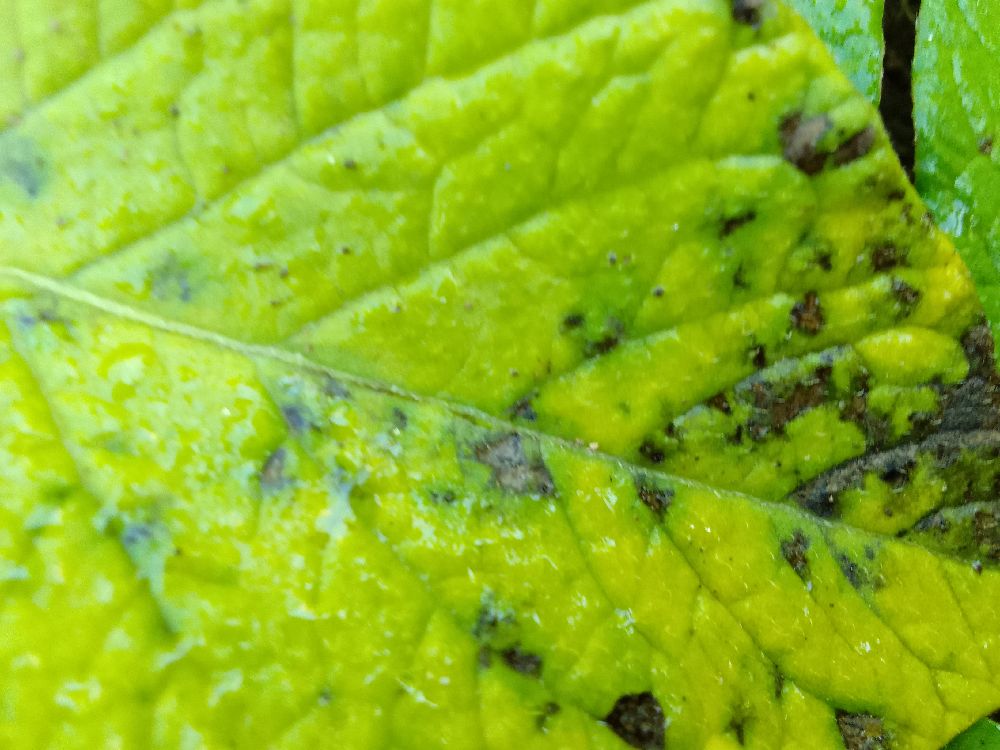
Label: Early blight